Siegfried Taub

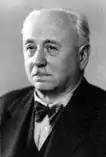
Siegfried Taub (1876-1946)

Siegfried Taub (1876, Telč, Margraviate of Moravia – 1946) was a Sudeten German Jewish politician from Czechoslovakia.